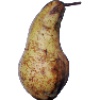
Label: pear_abate